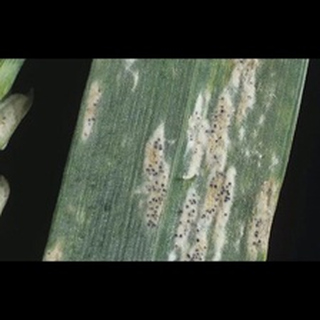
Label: wheat_mildew